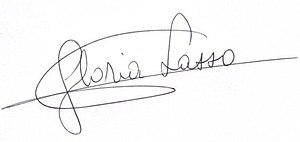
Autographe Gloria Lasso
Rosa Vicenta Montserrat Coscolin Figueras dite Gloria Lasso est une chanteuse espagnole, française et mexicaine connue en Europe et en Amérique latine. Les ventes de ses disques dans le monde sont estimées à 80 millions d'albums.